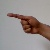
The image shows a hand gesture representing the letter 'G' in Indian Sign Language.